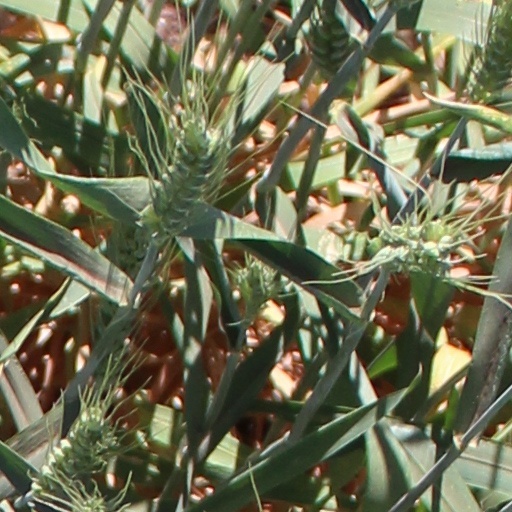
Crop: wheat